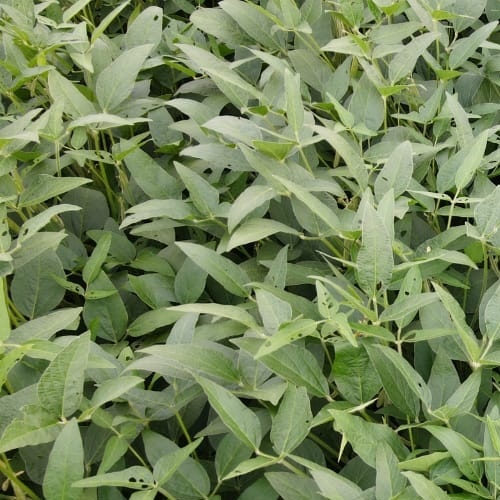
Label: Diabrotica_speciosa